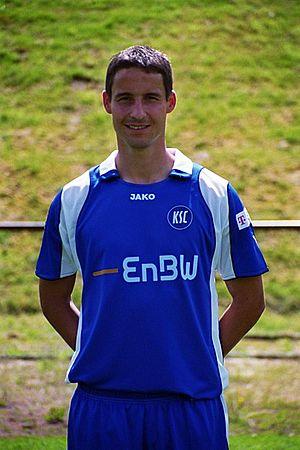
Martin Stoll, né le 9 février 1983 à Heidelberg, est un joueur allemand de football.